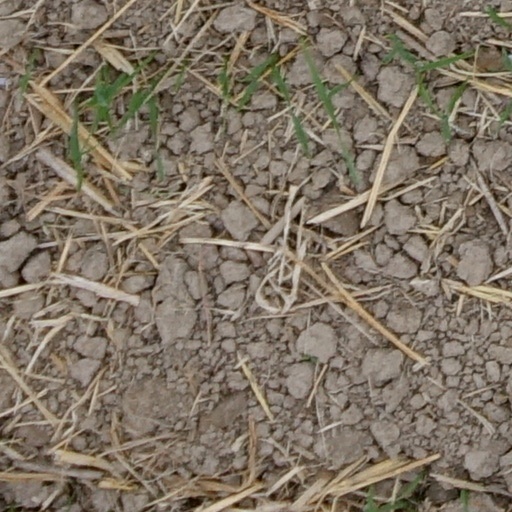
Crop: wheat